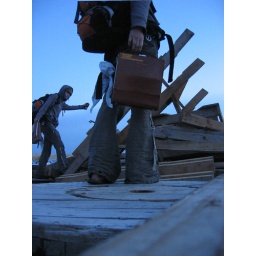
the bus ride home from california, w/ polaroid land camera, reclaimed in the year of our lord 2008.